Rassid dynasty

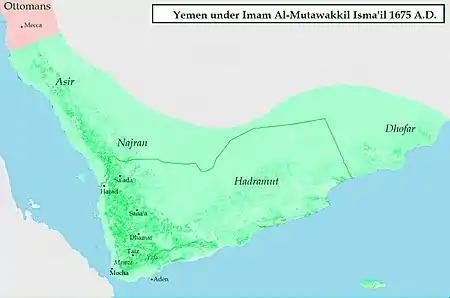
The rule of Al-Mutawakkil Isma'il 1675 AD

The imams based their legitimacy on descent from the Islamic prophet Muhammad, mostly via the prominent Zaydiyya theologian al-Qasim al-Rassi (d. 860) - his cognomen refers to ar-Rass, a property in the vicinity of Mecca that he owned. After him, the medieval imams are sometimes known as Rassids. The first of the ruling line, his grandson al-Hadi ila'l-Haqq Yahya, was born in Medina. His fame as an intellectual as well as a leader of note, led to his invitation to Yemen. He was summoned to govern the highland tribes in 893 and again in 896-97. Al-Hadi introduced a multitude of policies and practices that evolved into the particular Yemeni Zaidi Shia brand. The efforts of al-Hadi eventually became the basic guidelines for the religious as well as political characteristics of Yemeni Zaydism. Al-Hadi, however, was not able to consolidate his rule in all of Yemen. He could not even create an enduring state in the highlands, due to the strong localism persisting in the region. There were revolts as well as segments of the population that did not accept his and his successors' pretensions to religio-political rule.